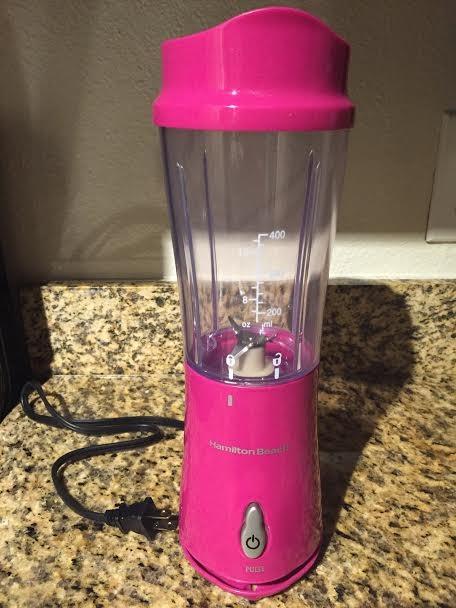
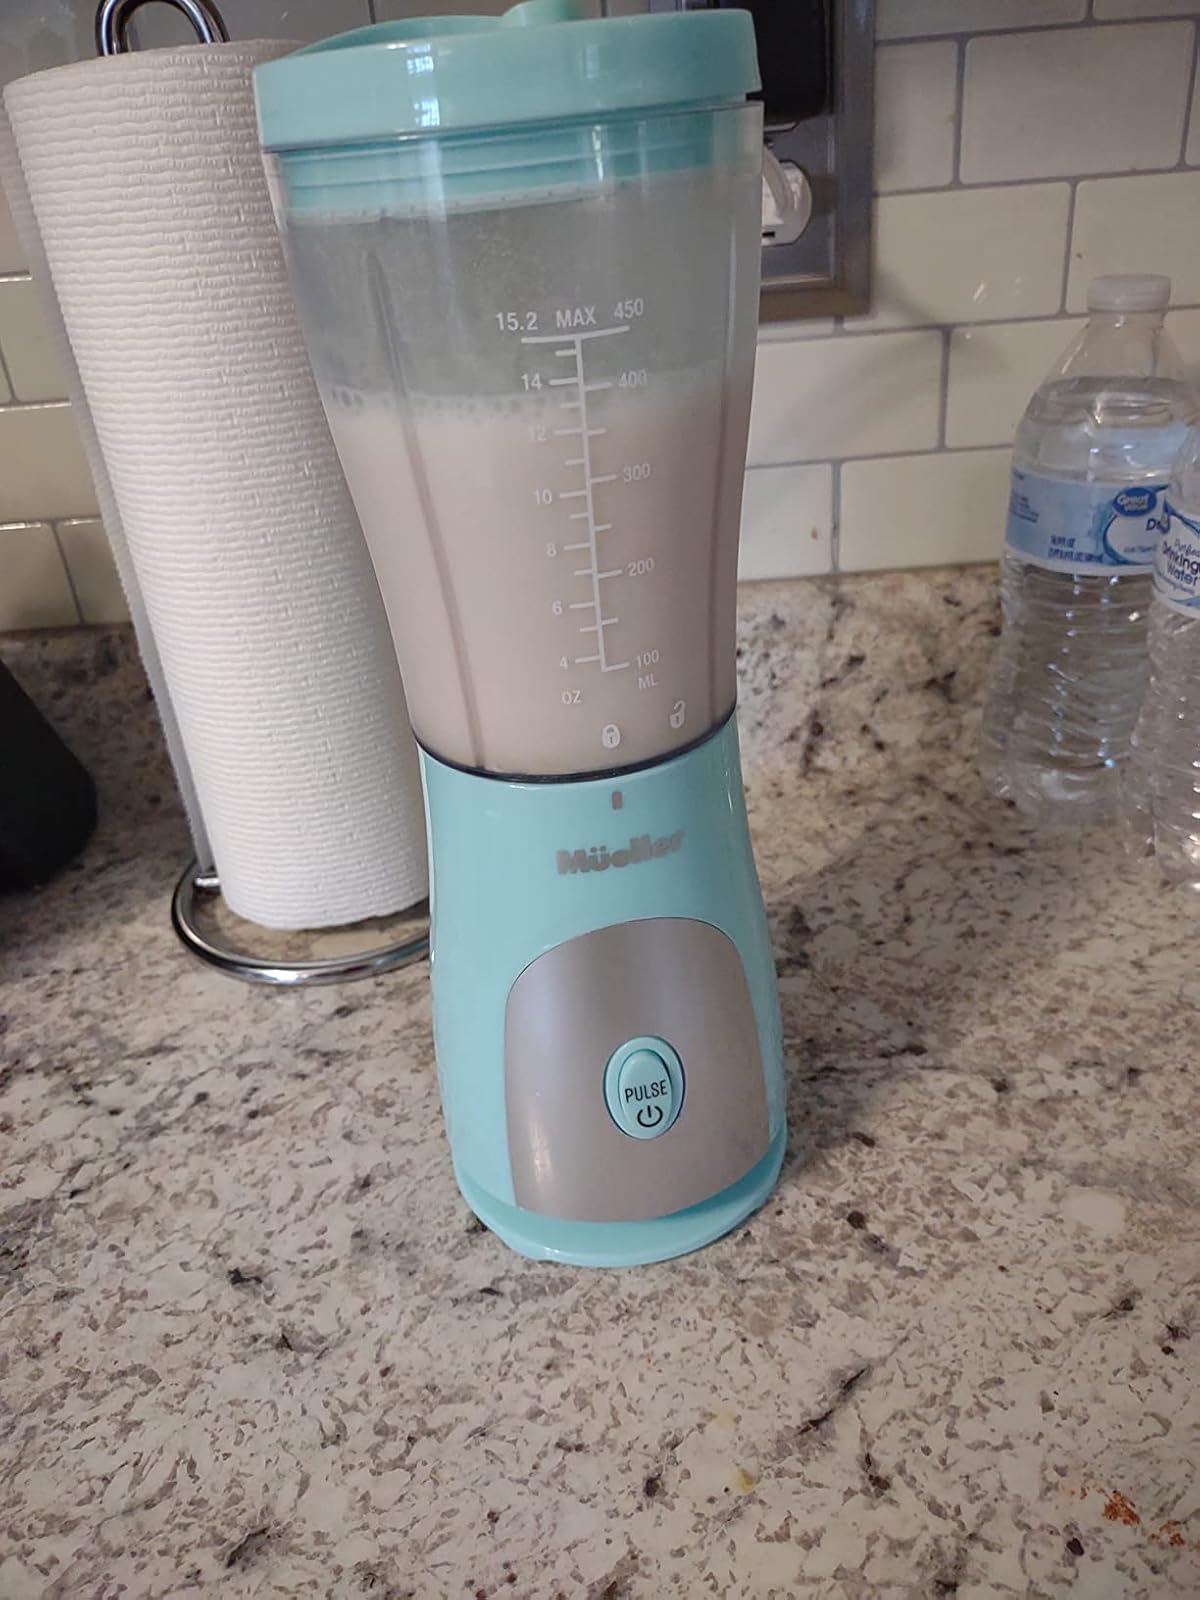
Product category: items_blender
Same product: no